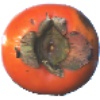
Label: kaki